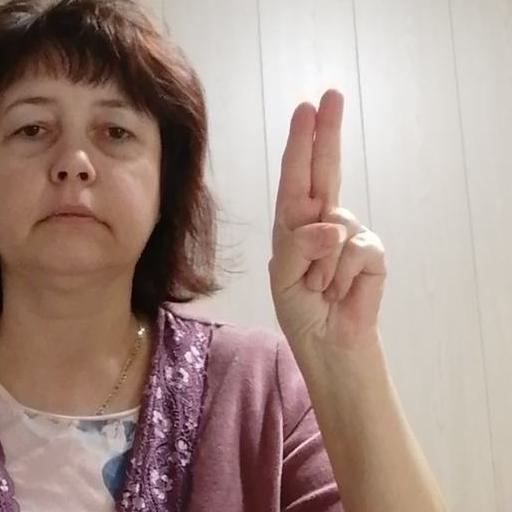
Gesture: two_up